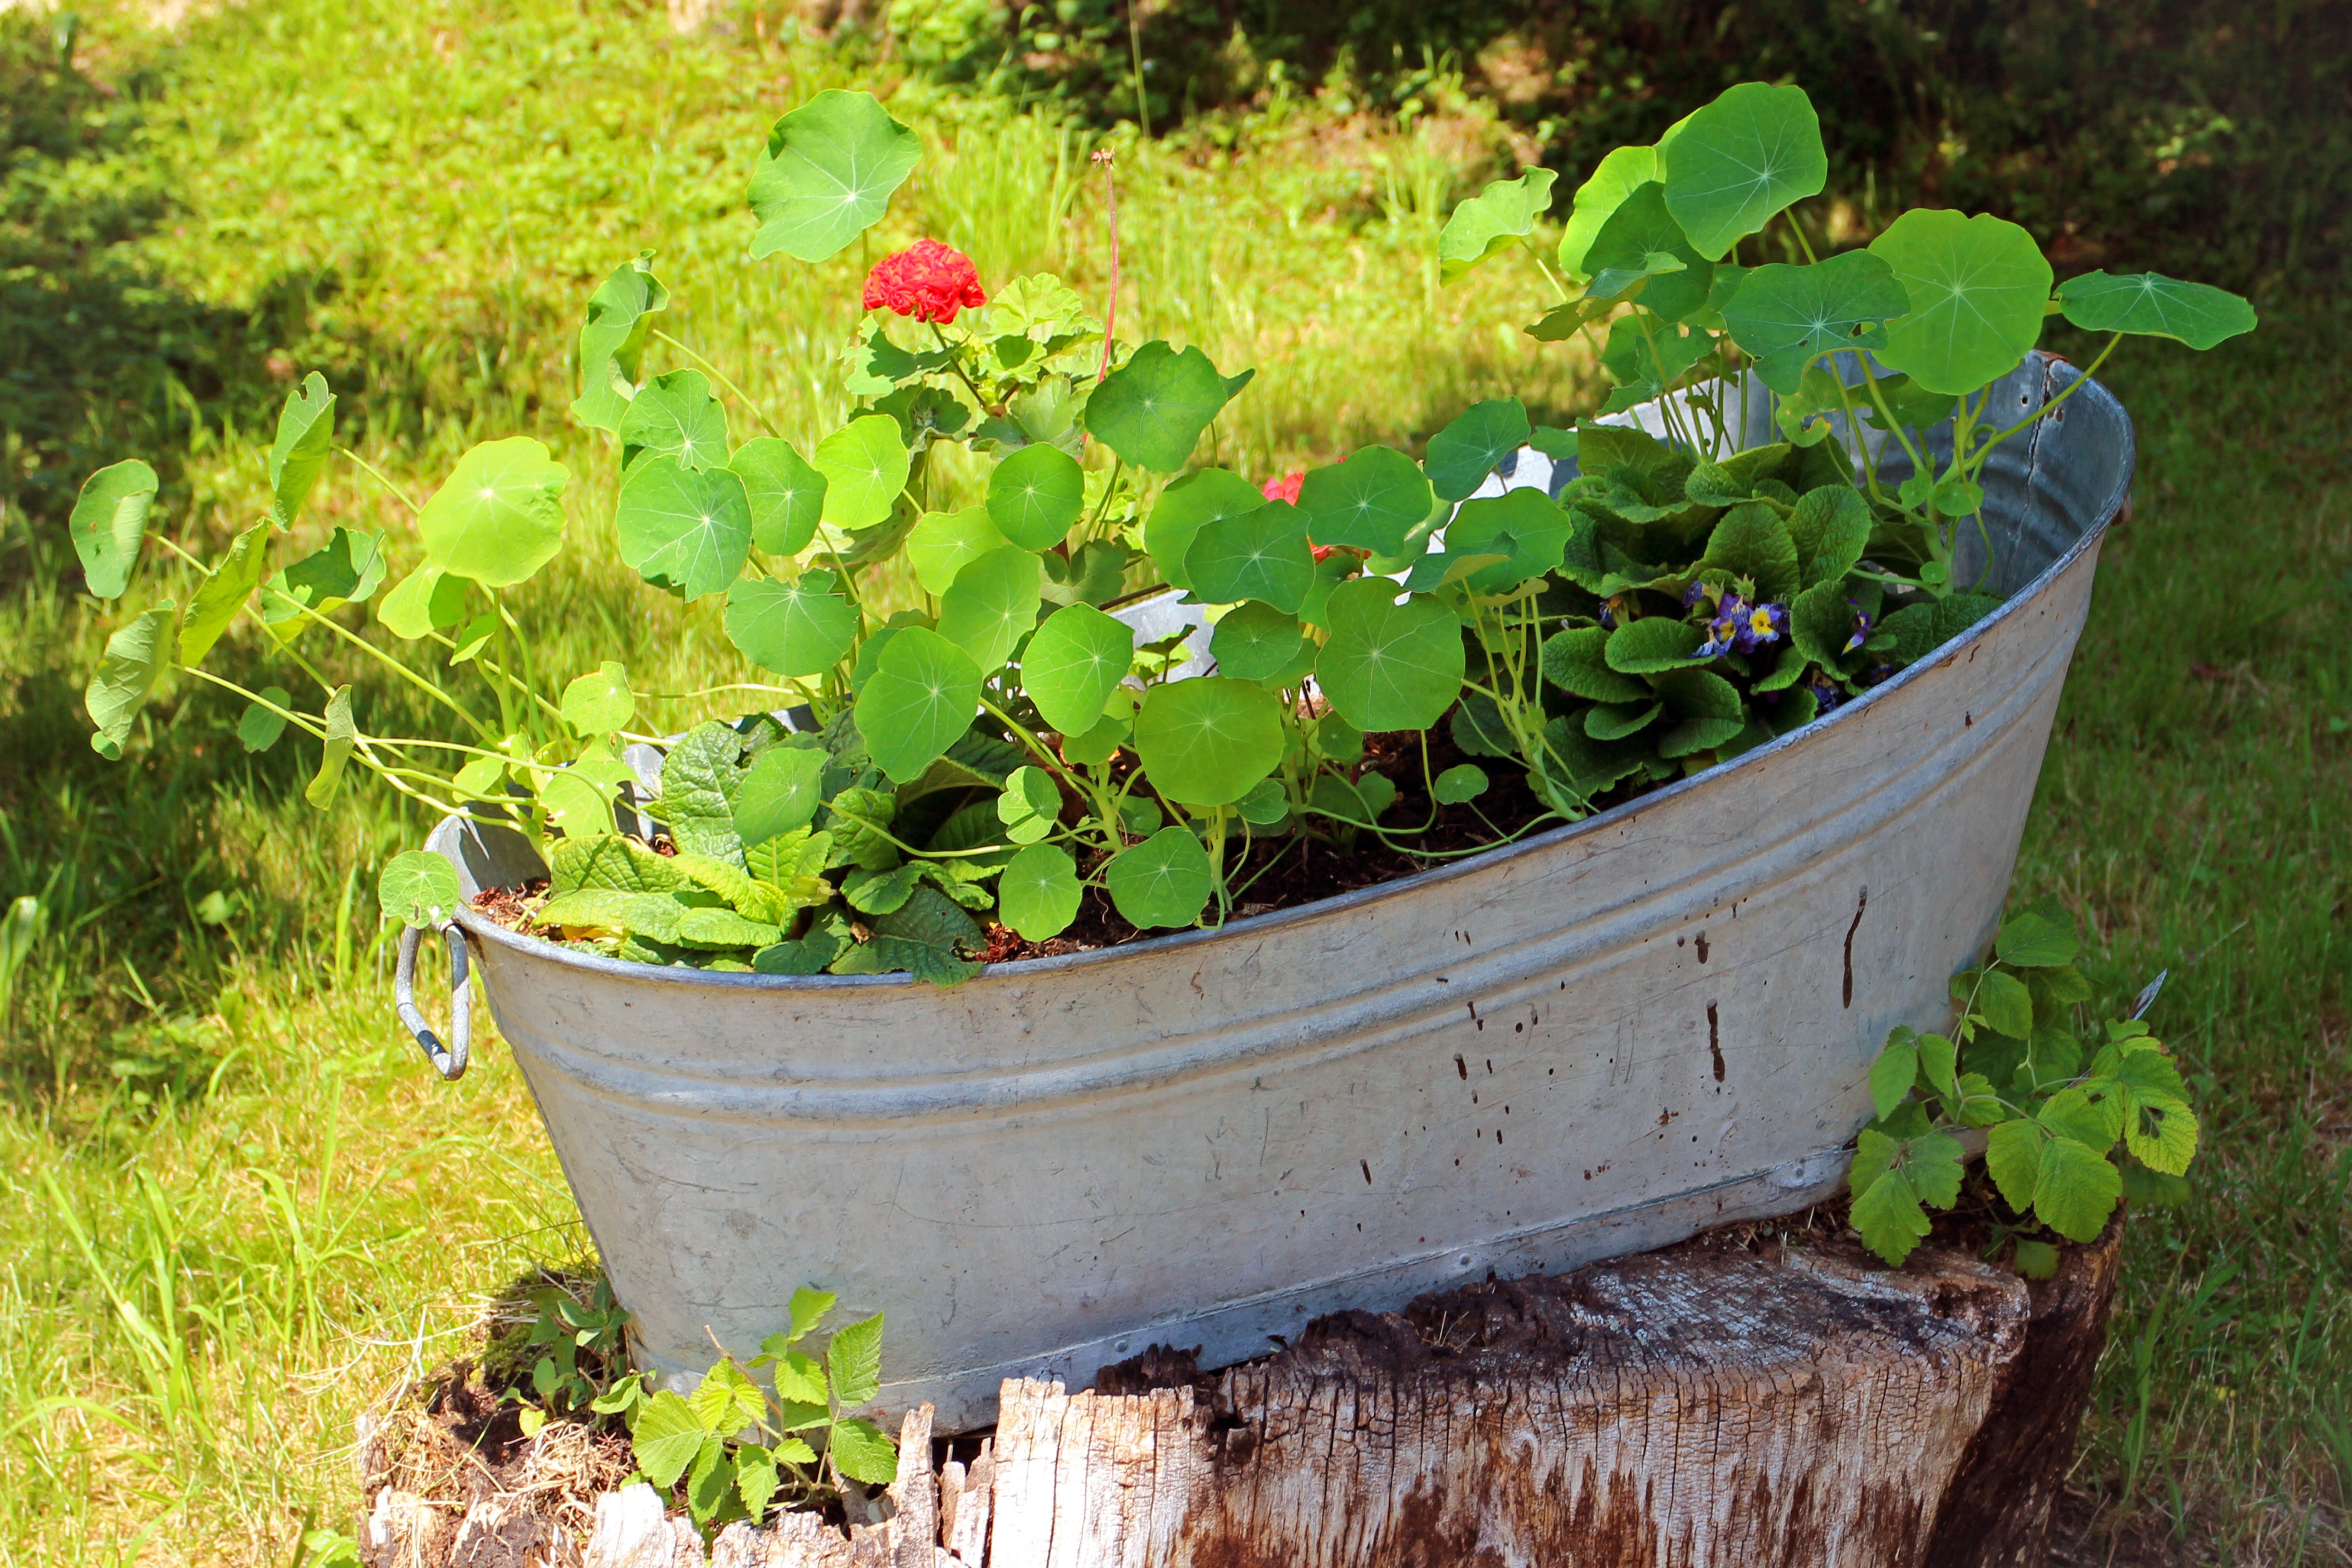
tree, plant, lawn, leaf, flower, decoration, food, vessel, herb, produce, backyard, garden, bucket, deco, flowers, alternative, shrub, tub, flowerpot, yard, flowering plant, planters, annual plant, land plant